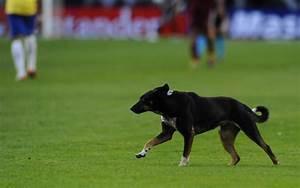
dog